John M. Dalton

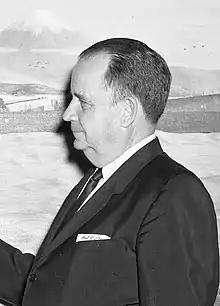
Dalton in 1963

John Dalton first entered statewide politics in 1952, running for and winning the first of two consecutive terms as Missouri Attorney General. In November 1960, Dalton won election to be Missouri's 45th Governor, his term running from January 9, 1961, to January 11, 1965.